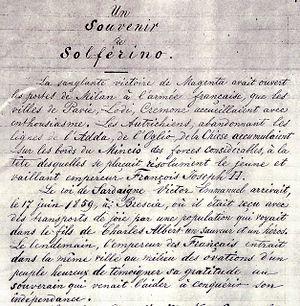
Premiere page de fr:Un souvenir de Solférino
Un souvenir de Solférino est un livre de l'humaniste suisse Henri Dunant publié en 1862 et qui sera décisif dans la fondation du Comité international de la Croix-Rouge.